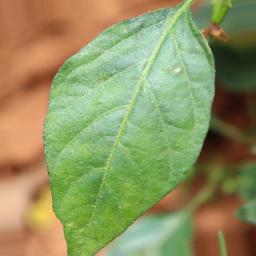
Label: healthy